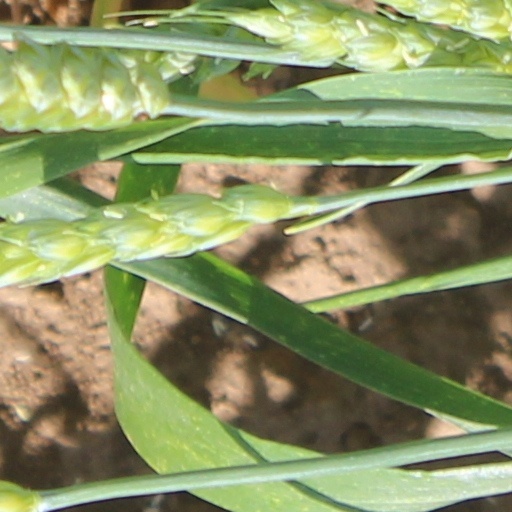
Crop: wheat